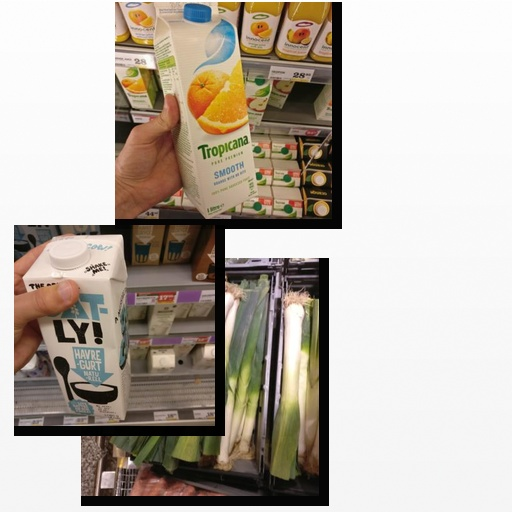
Food items: oatghurt, mixed_juice, leek